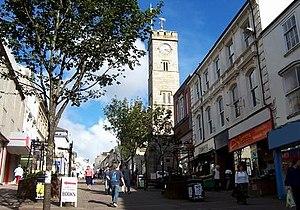
Redruth est une ville des Cornouailles, en Angleterre. Au moment du recensement de 2011, elle comptait 14 018 habitants.